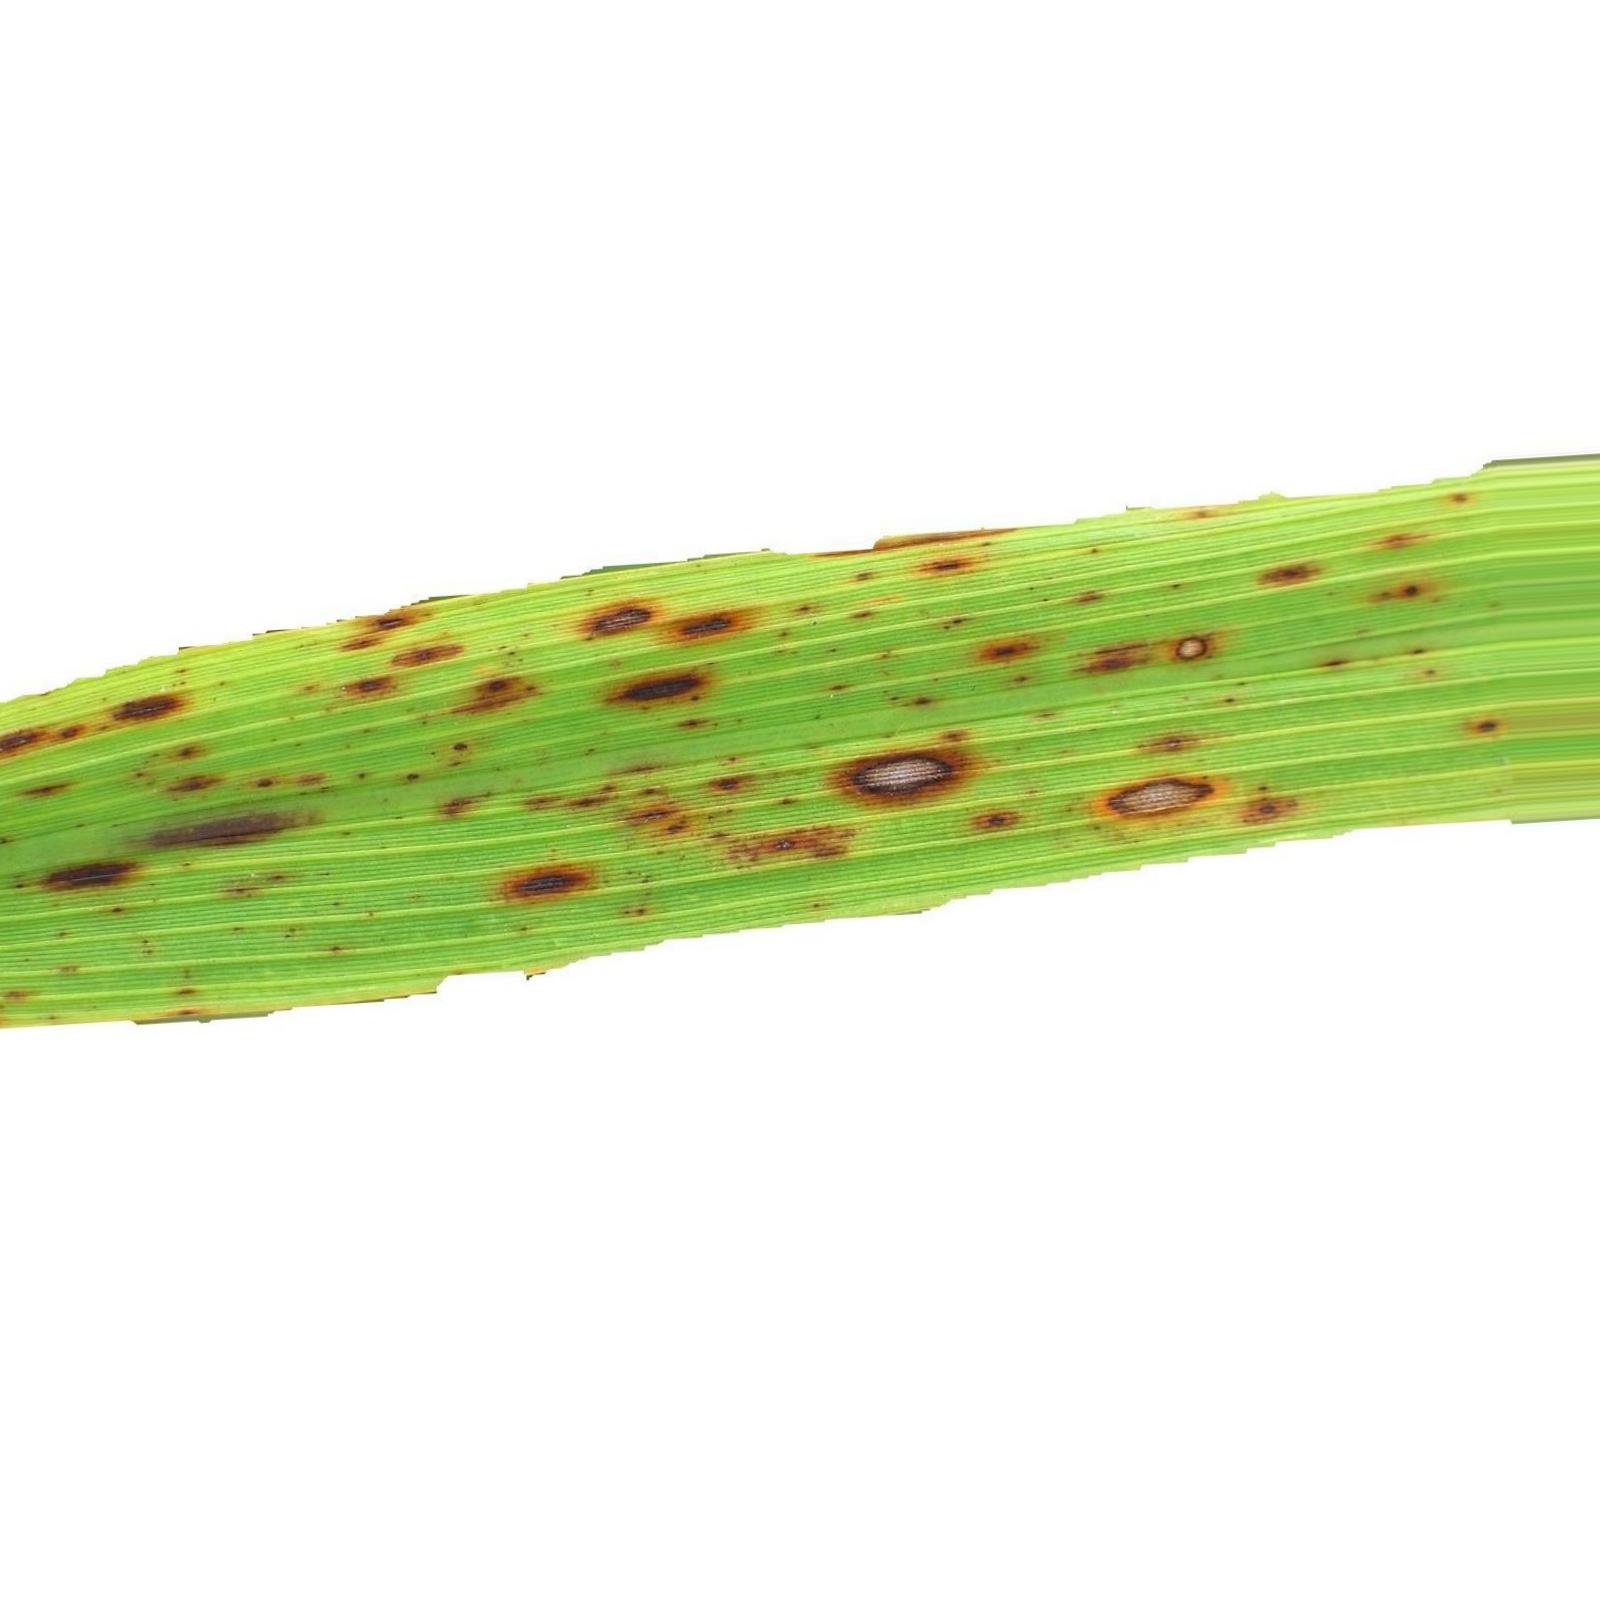
Nhãn: Bệnh Đốm Nâu ( Brown spot )